Roberto Delmastro

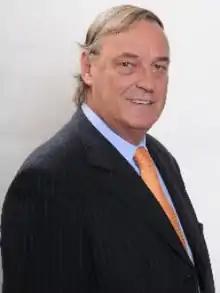

Roberto Delmastro Naso (October 17, 1945 – December 26, 2014) was a Chilean politician and engineer. He served as a member of the Chamber of Deputies of Chile for Valdivia from March 11, 1998, to March 11, 2014.